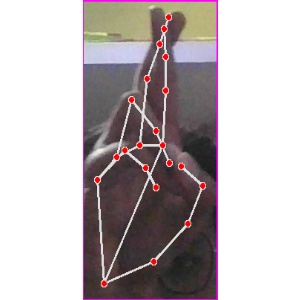
अक्षर: र